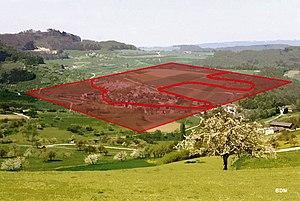
Monitoring de la biodiversité en Suisse, Surface d’échantillonnage paysages (Z7)
Le Monitoring de la biodiversité en Suisse est un programme qui vise à surveiller à long terme l’évolution de la diversité des espèces dans ce pays.